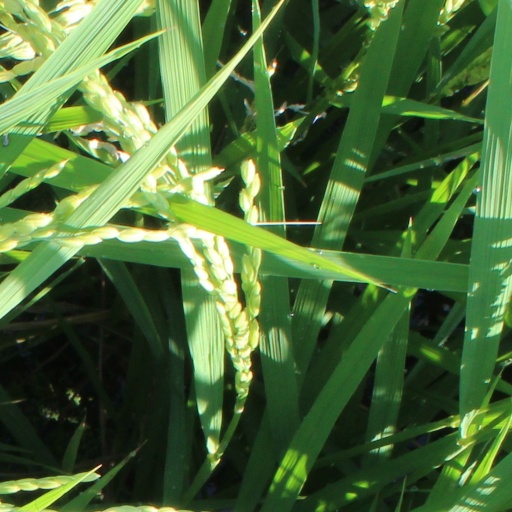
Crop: rice